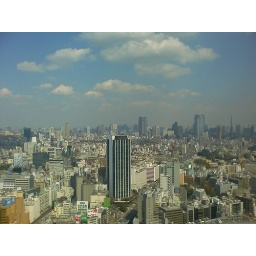
Looking out of the window from office building in Shibuya